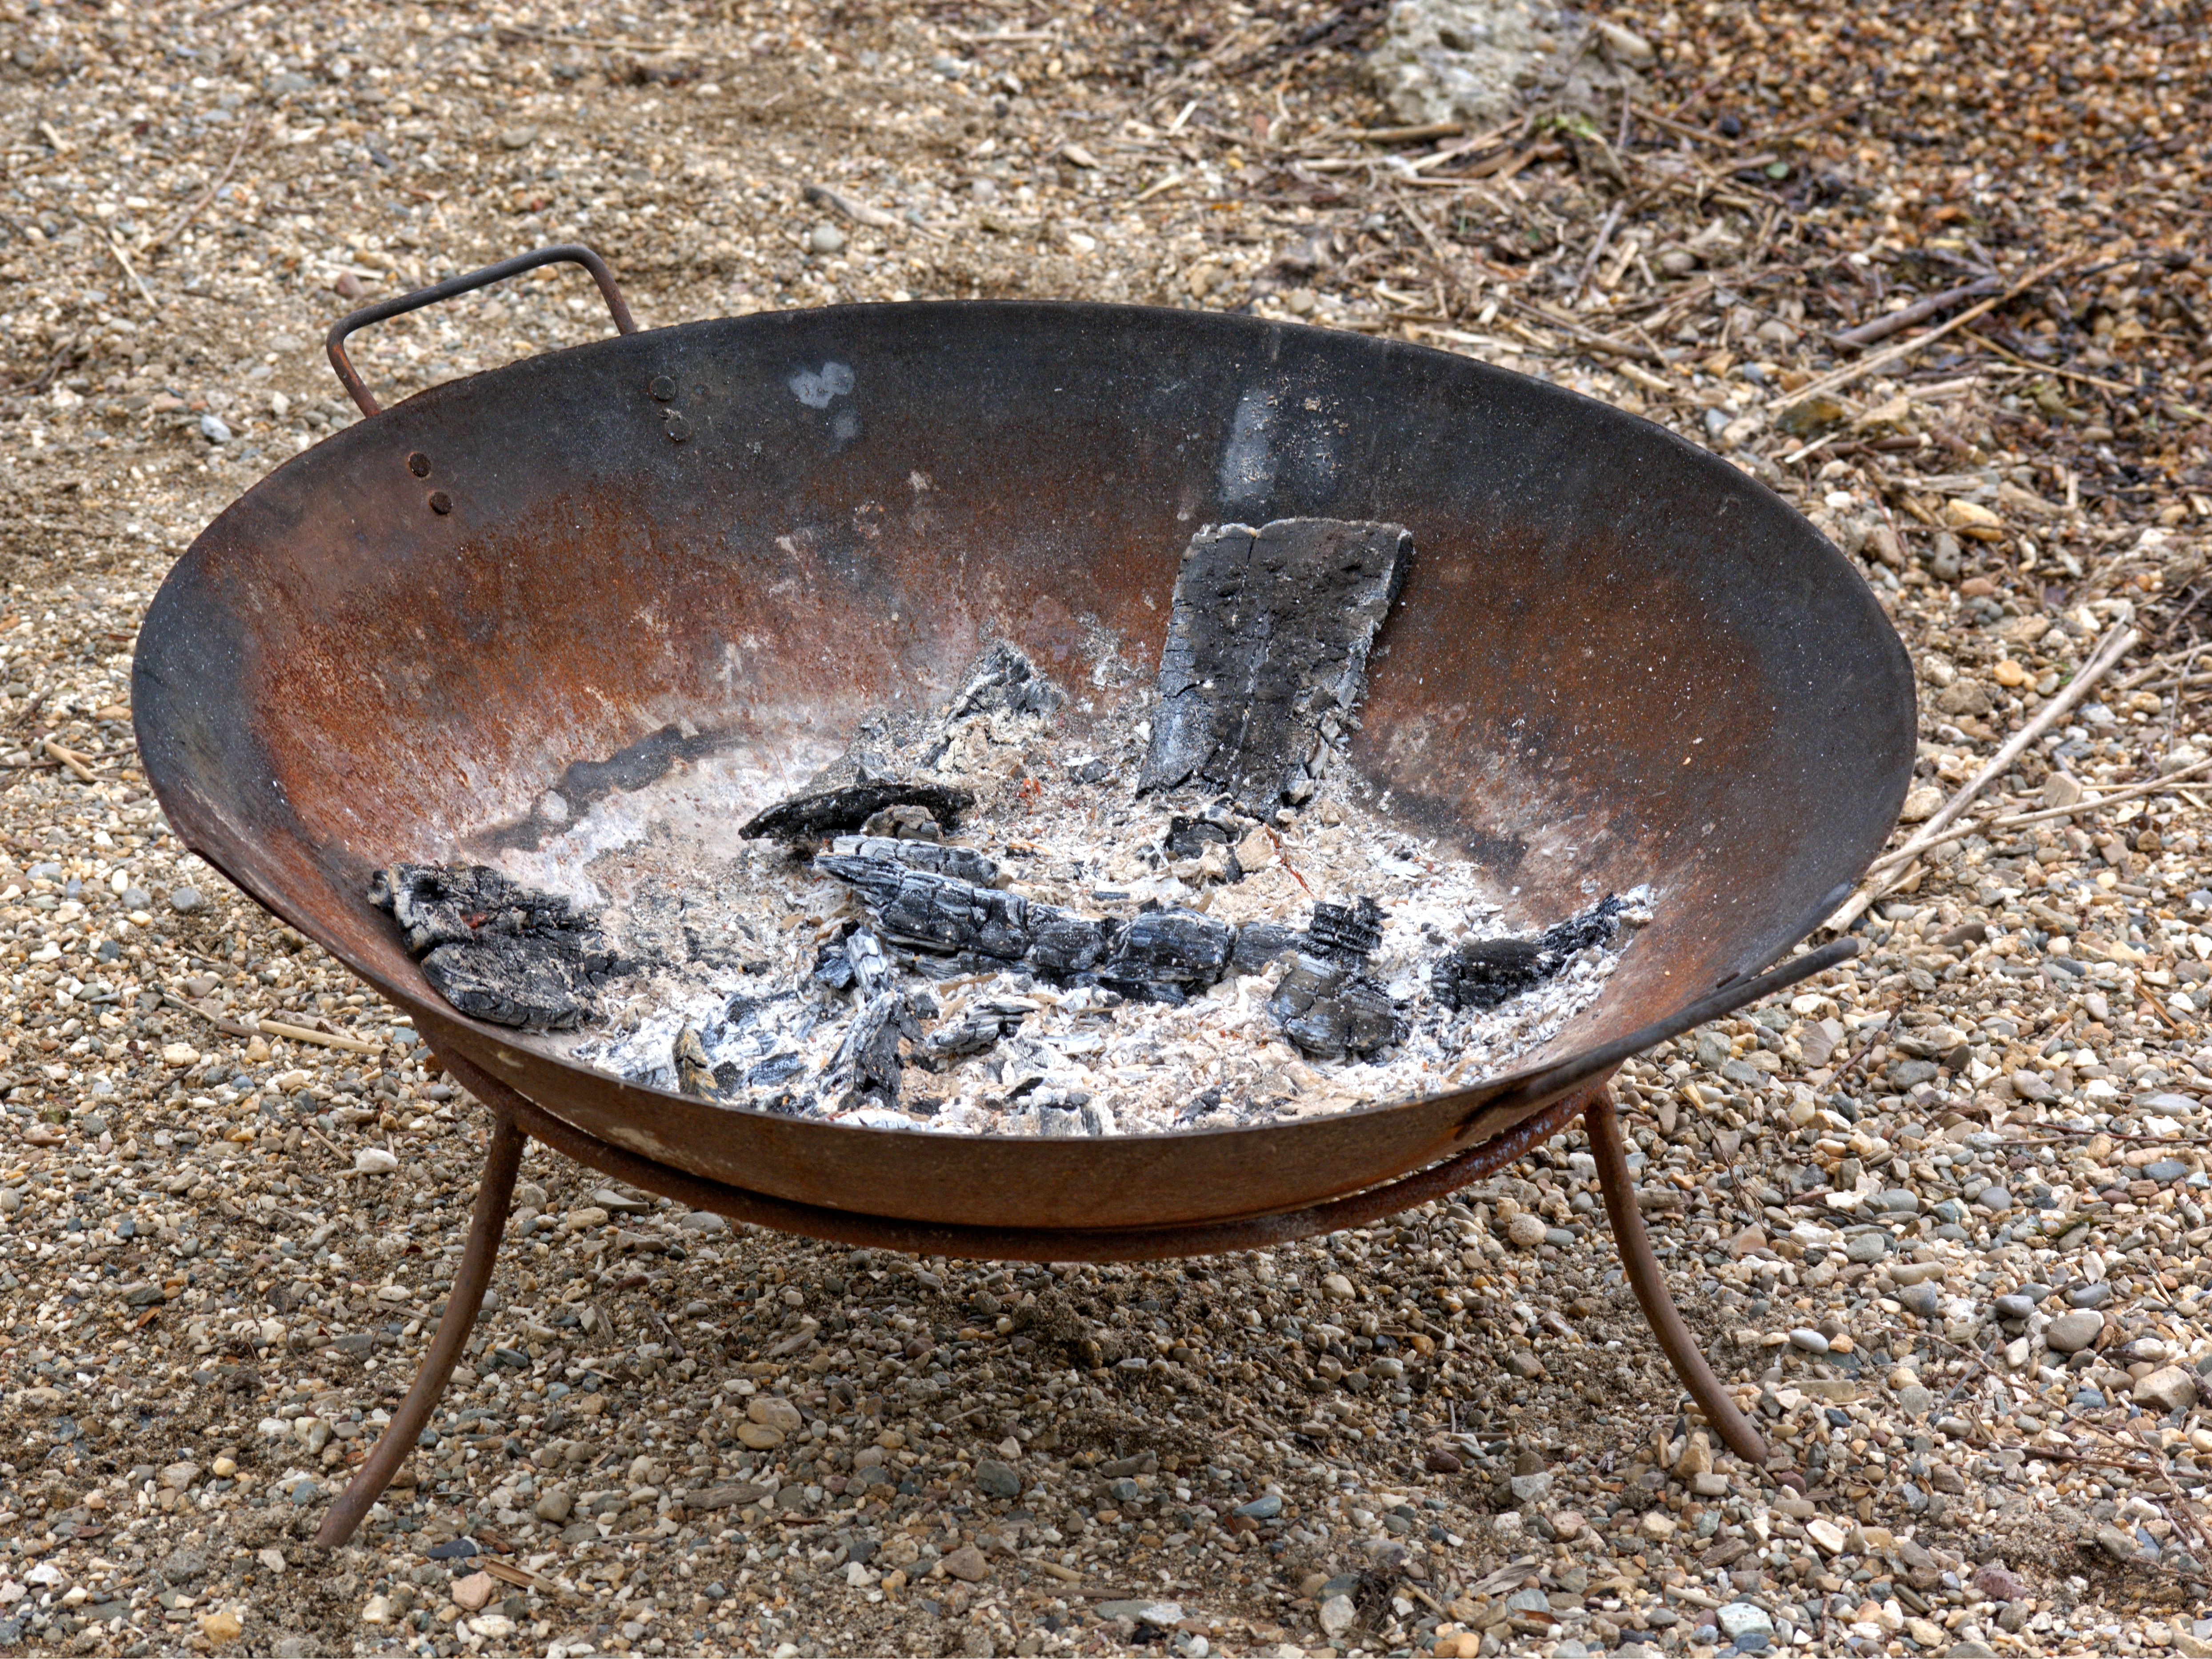
open, dish, food, metal, fire, fireplace, security, shell, iron, fire bowl, outdoor grill, cookware and bakeware